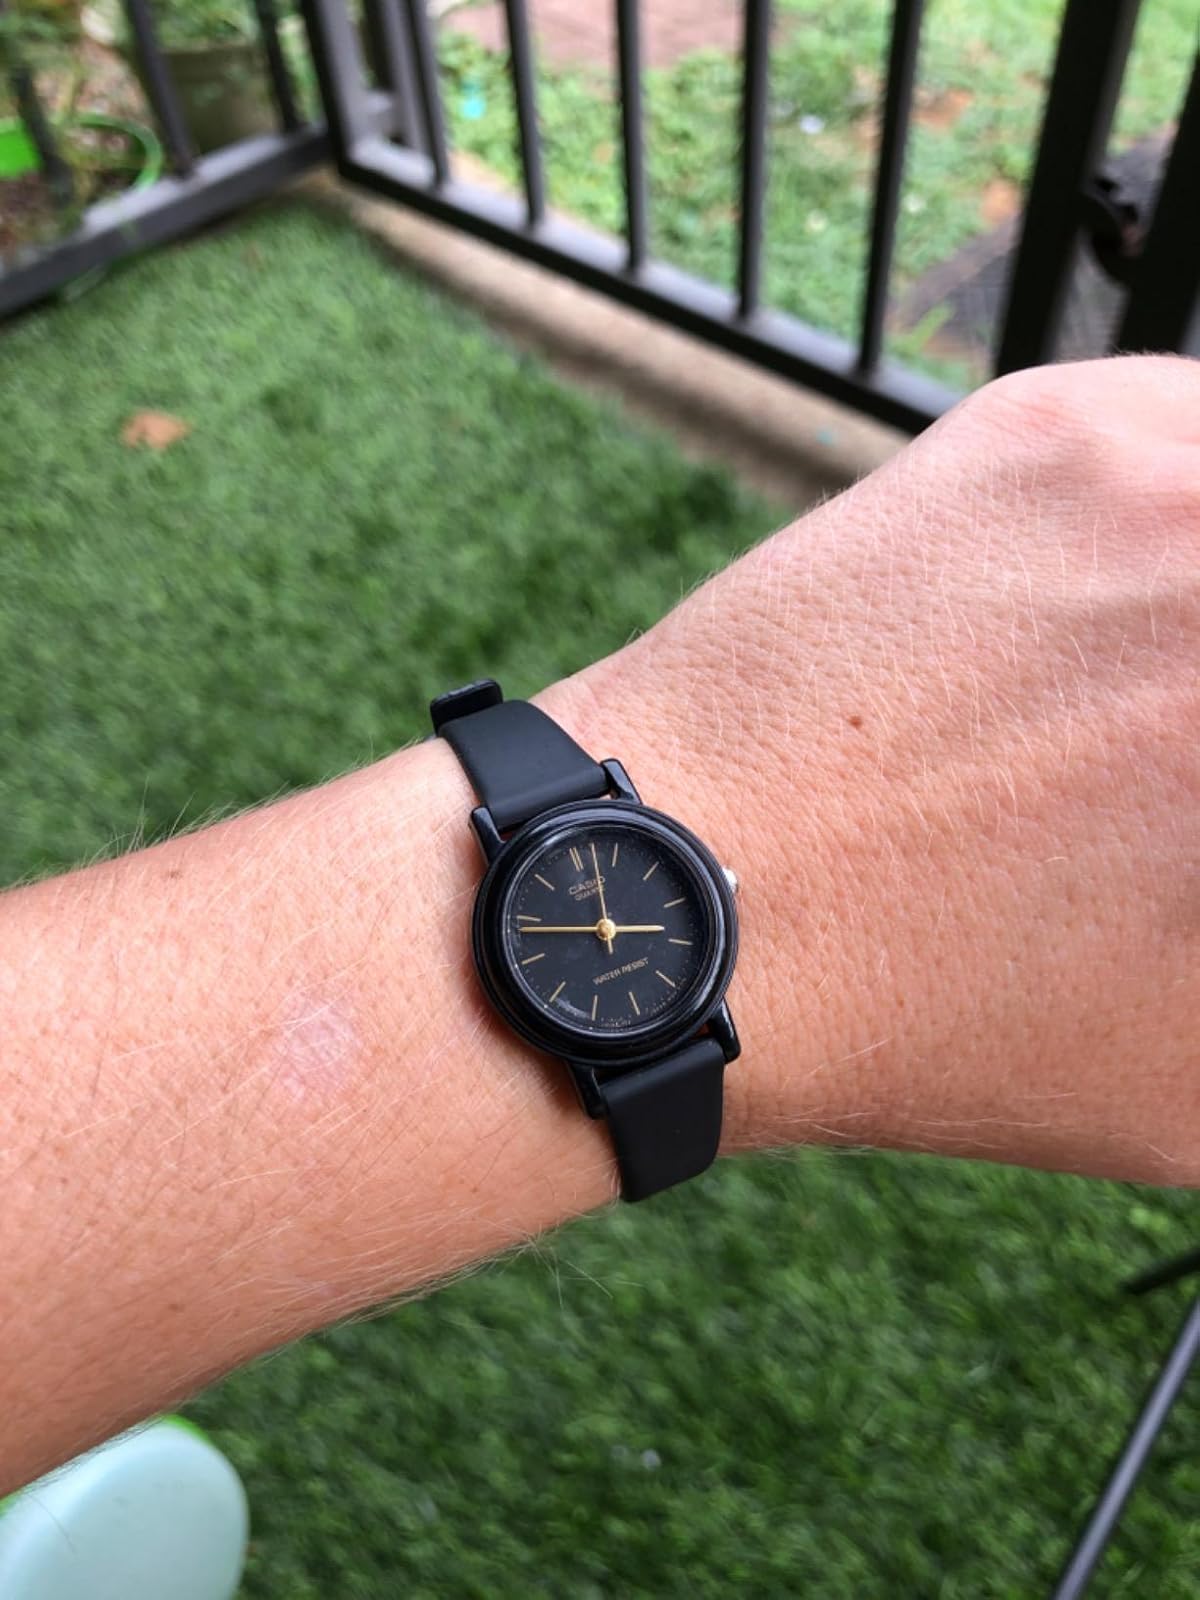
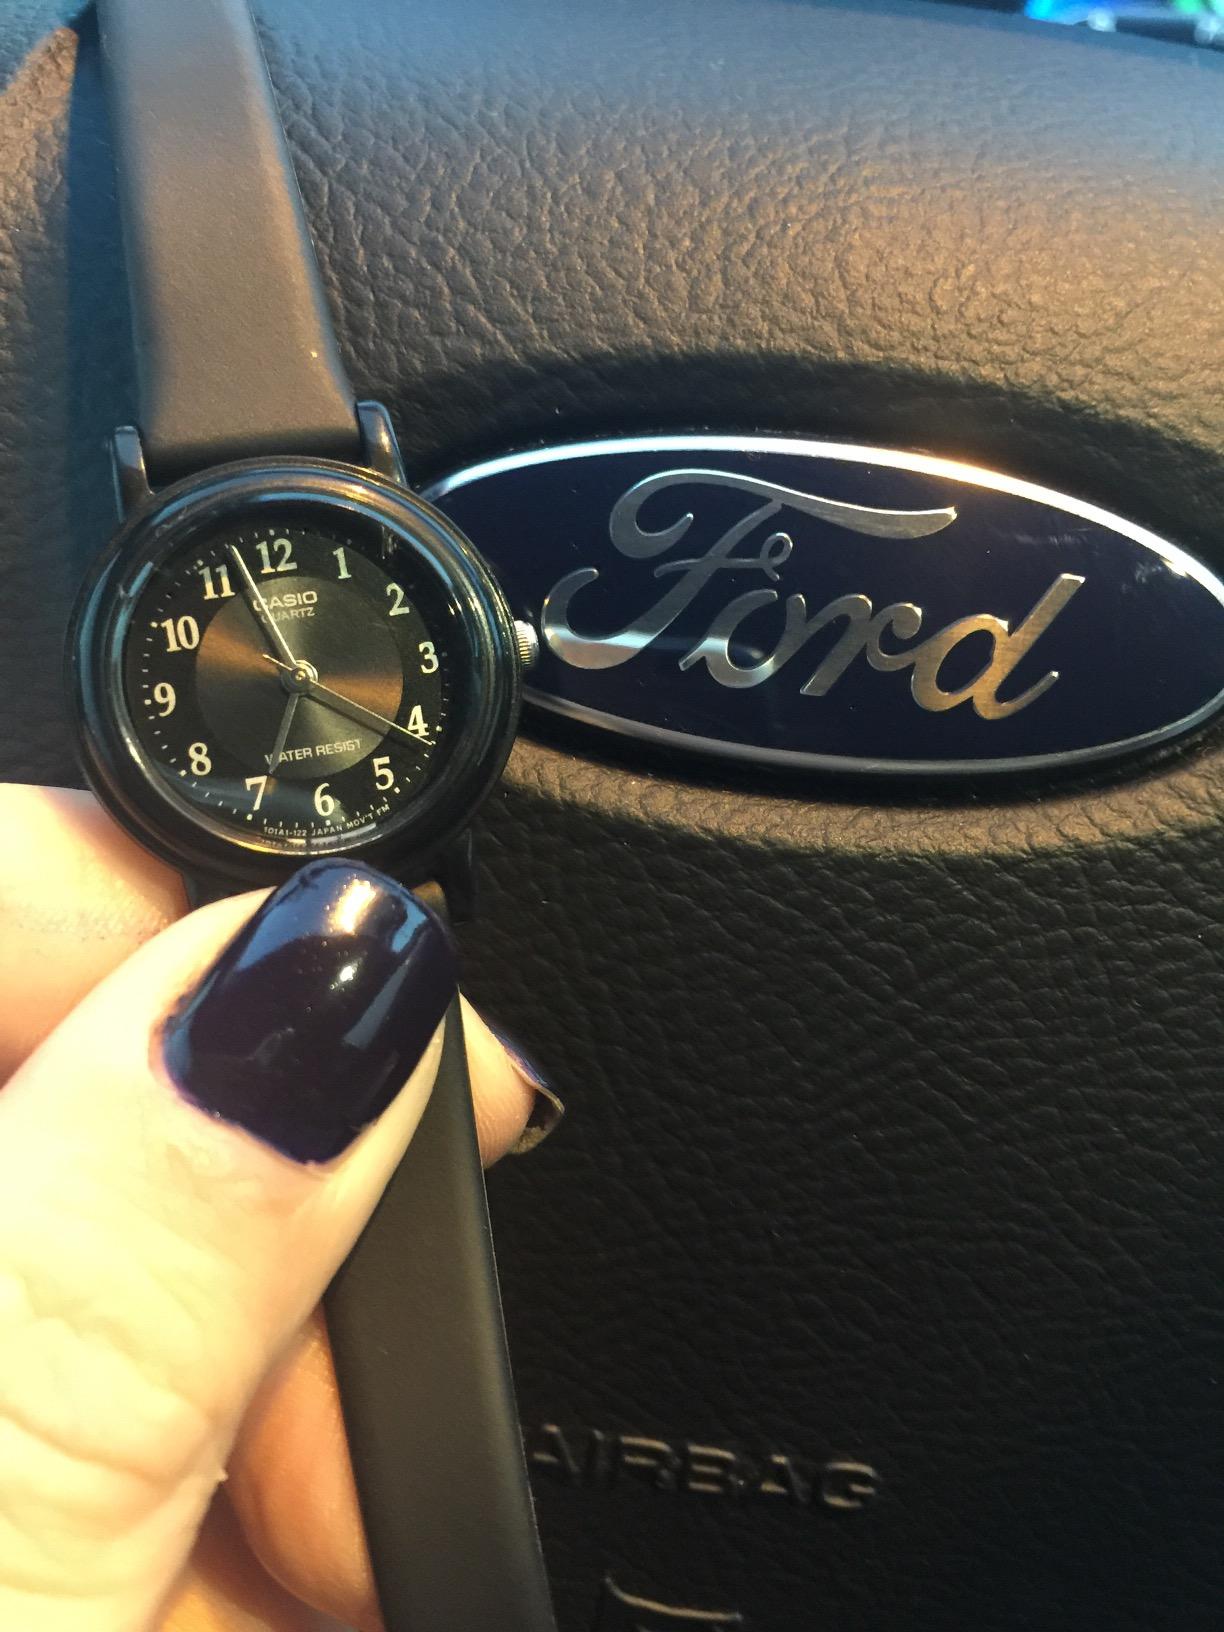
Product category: accessories_watch
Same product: no